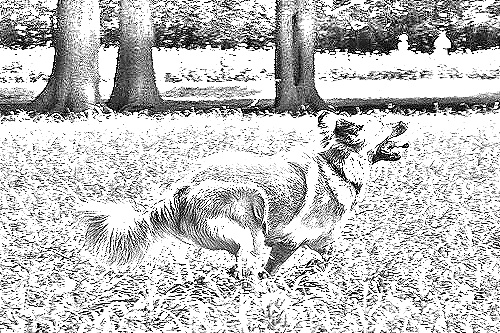
Portrait style: Sketch Portrait